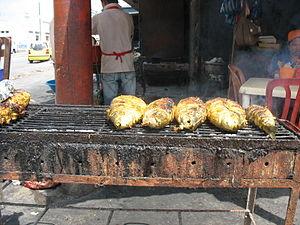
La cuisine de Colombie est le résultat de la fusion des ingrédients, des pratiques et des traditions culinaires des cultures amérindiennes locales, européennes, africaines et métisses. La diversité de la faune et de la flore en Colombie est à l'origine d'une cuisine variée, essentiellement créole. Les ingrédients et les méthodes de préparation des plats colombiens varient en fonction des régions. Parmi les ingrédients les plus courants, on trouve des céréales comme le riz et le maïs, des tubercules comme la pomme de terre ou le manioc, des légumineuses variées, des viandes comme le bœuf, le poulet, le porc, la chèvre, une variété particulière de cochon d'Inde appelée cuy ainsi que d'autres animaux sauvages et des fruits de mer. La variété de fruits tropicaux est aussi importante avec notamment de la mangue, de la banane, de la papaye, de la goyave, de la narangille et du fruit de la passion.
La viande de chèvre provient de la chèvre domestique Capra aegagrus hircus ou sauvage Capra aegagrus aegagrus.